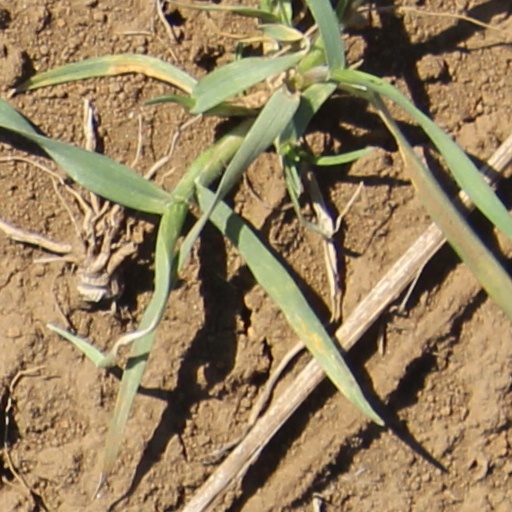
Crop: wheat